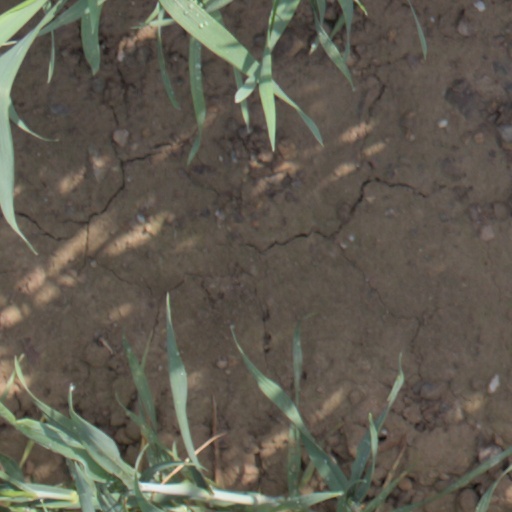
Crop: wheat